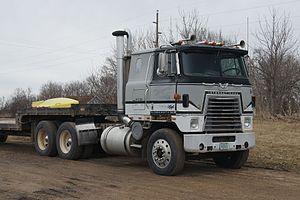
La société International Harvester Company était un important constructeur américain de machines agricoles, d'engins de construction, de camions, d'autobus et de produits ménagers et commerciaux. En 1902, J.P. Morgan fusionne les sociétés McCormick Harvesting Machine Company et Deering Harvester Company, ainsi que trois petits fabricants d'équipements agricoles, pour former International Harvester.
La société International Harvester Company était un important constructeur américain de machines agricoles, d'engins de construction, de camions, d'autobus et de produits ménagers et commerciaux. En 1902, J.P. Morgan fusionne les sociétés McCormick Harvesting Machine Company et Deering Harvester Company, ainsi que trois petits fabricants d'équipements agricoles, pour former International Harvester.